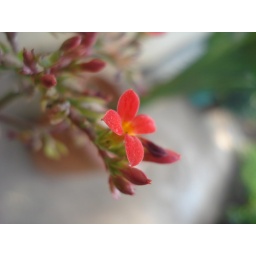
This snap I took in my office premises... beautiful flower to start a wonderful day @ office !!!!!